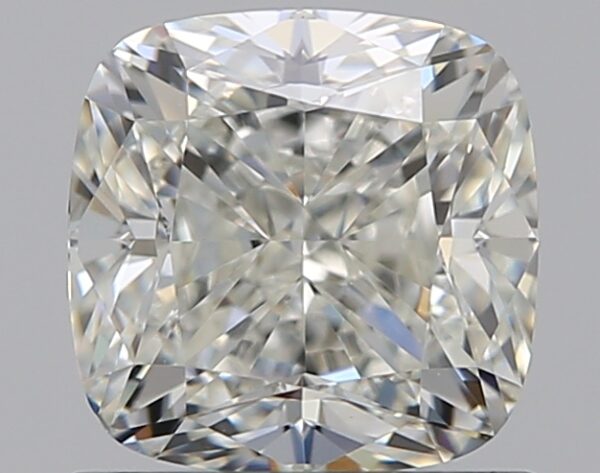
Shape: cushion
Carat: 1.01
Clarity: VS1
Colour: J
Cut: VG
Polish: EX
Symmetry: EX
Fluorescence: N
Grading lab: GIA
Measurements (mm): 5.5 x 5.43 x 3.89